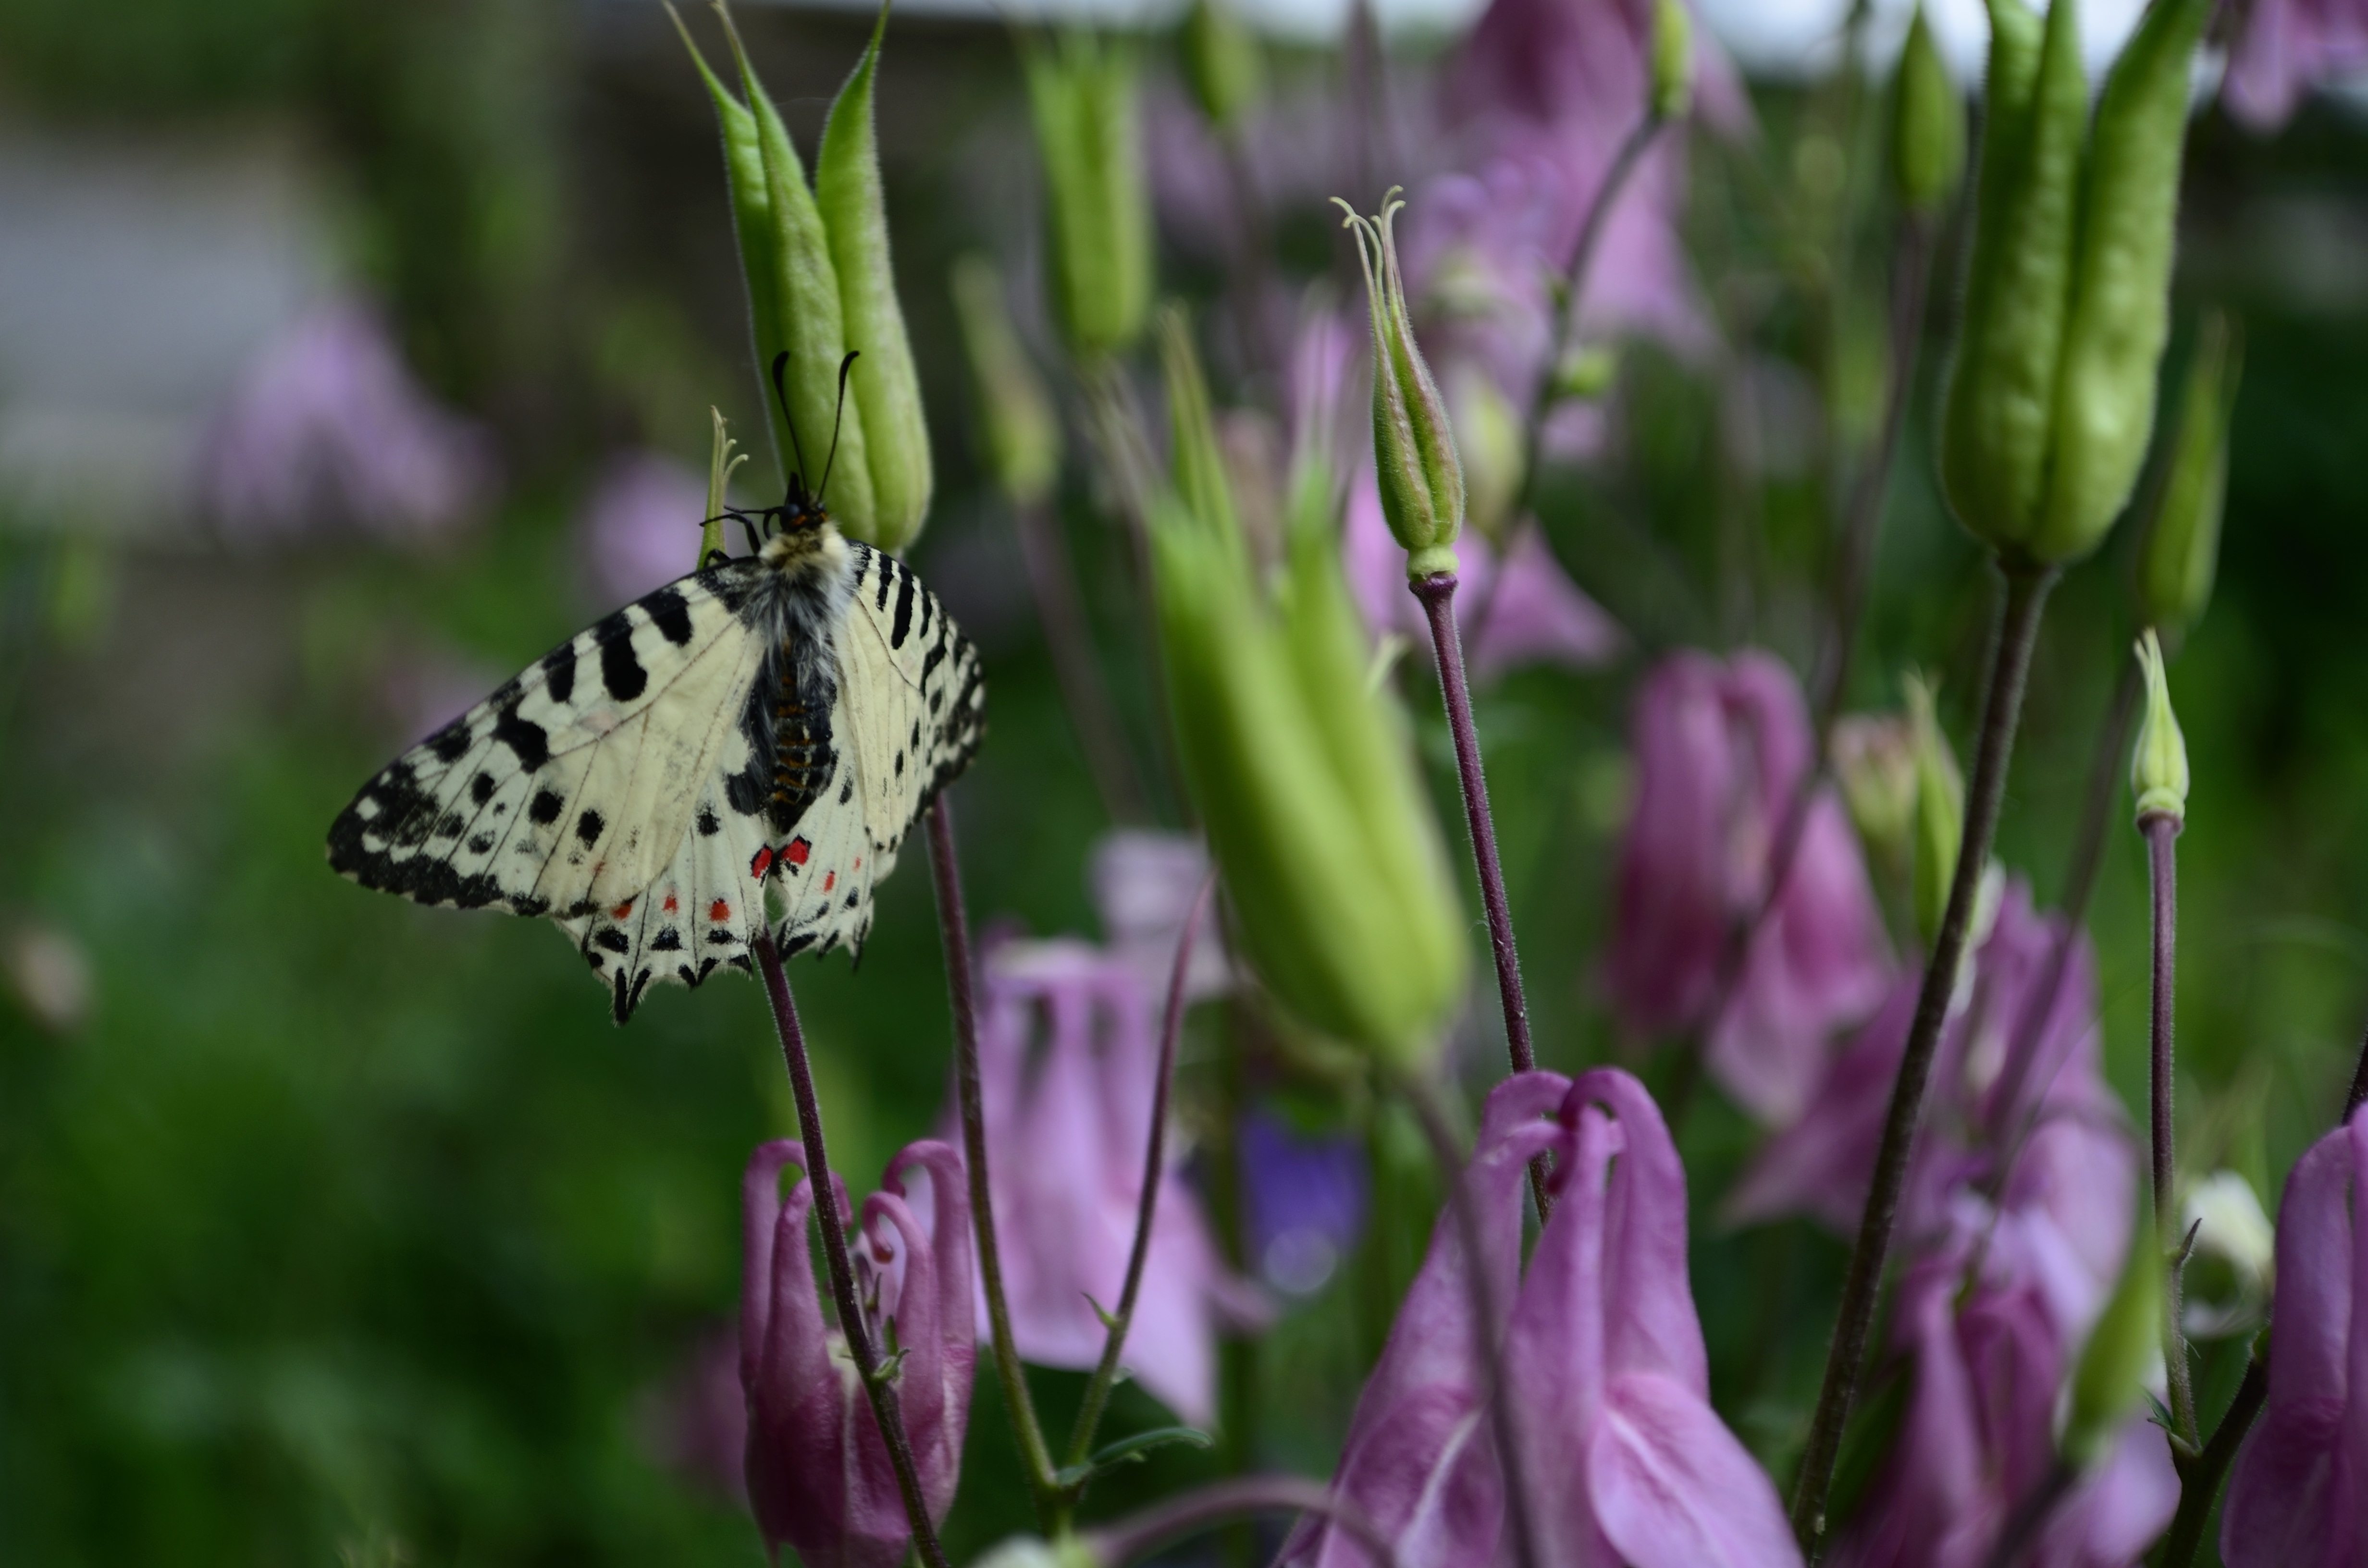
nature, grass, plant, meadow, flower, floral, spring, insect, backyard, botany, butterfly, garden, flora, fauna, invertebrate, wildflower, outdoors, macro photography, flowering plant, pollinator, plant stem, land plant, moths and butterflies